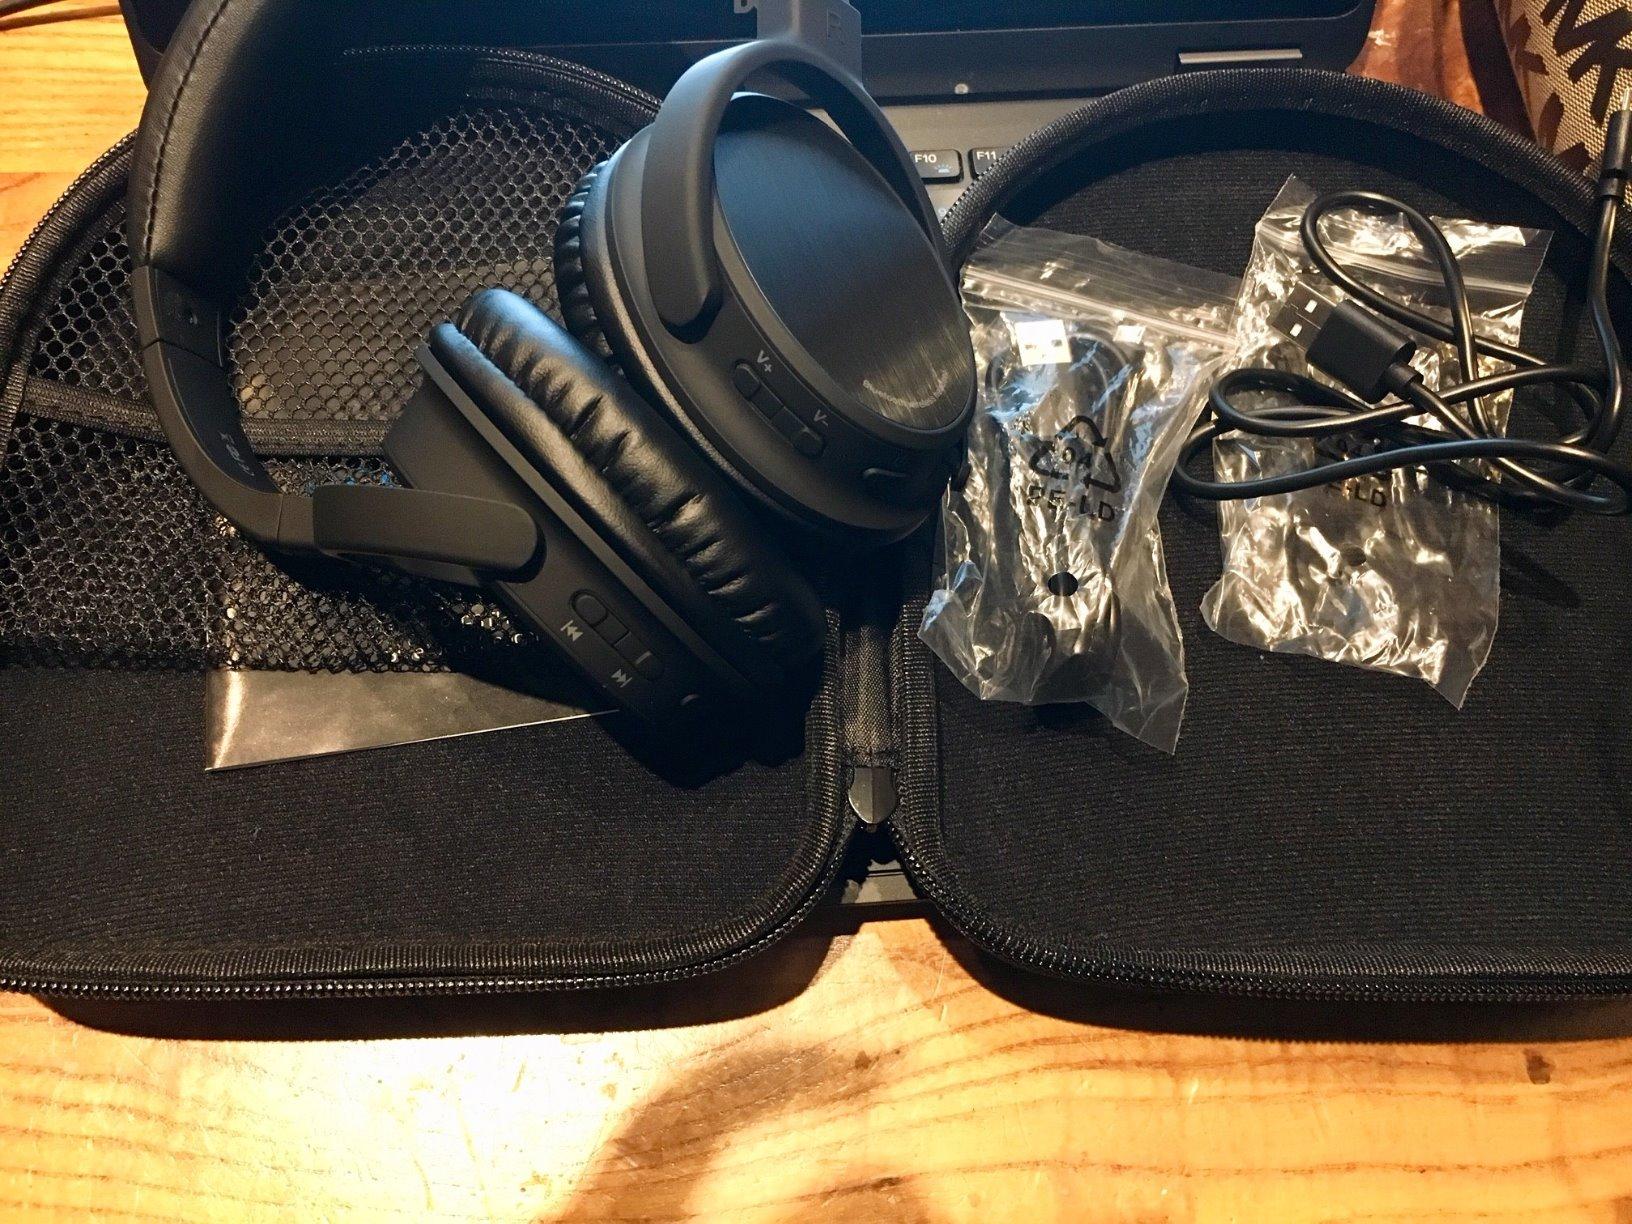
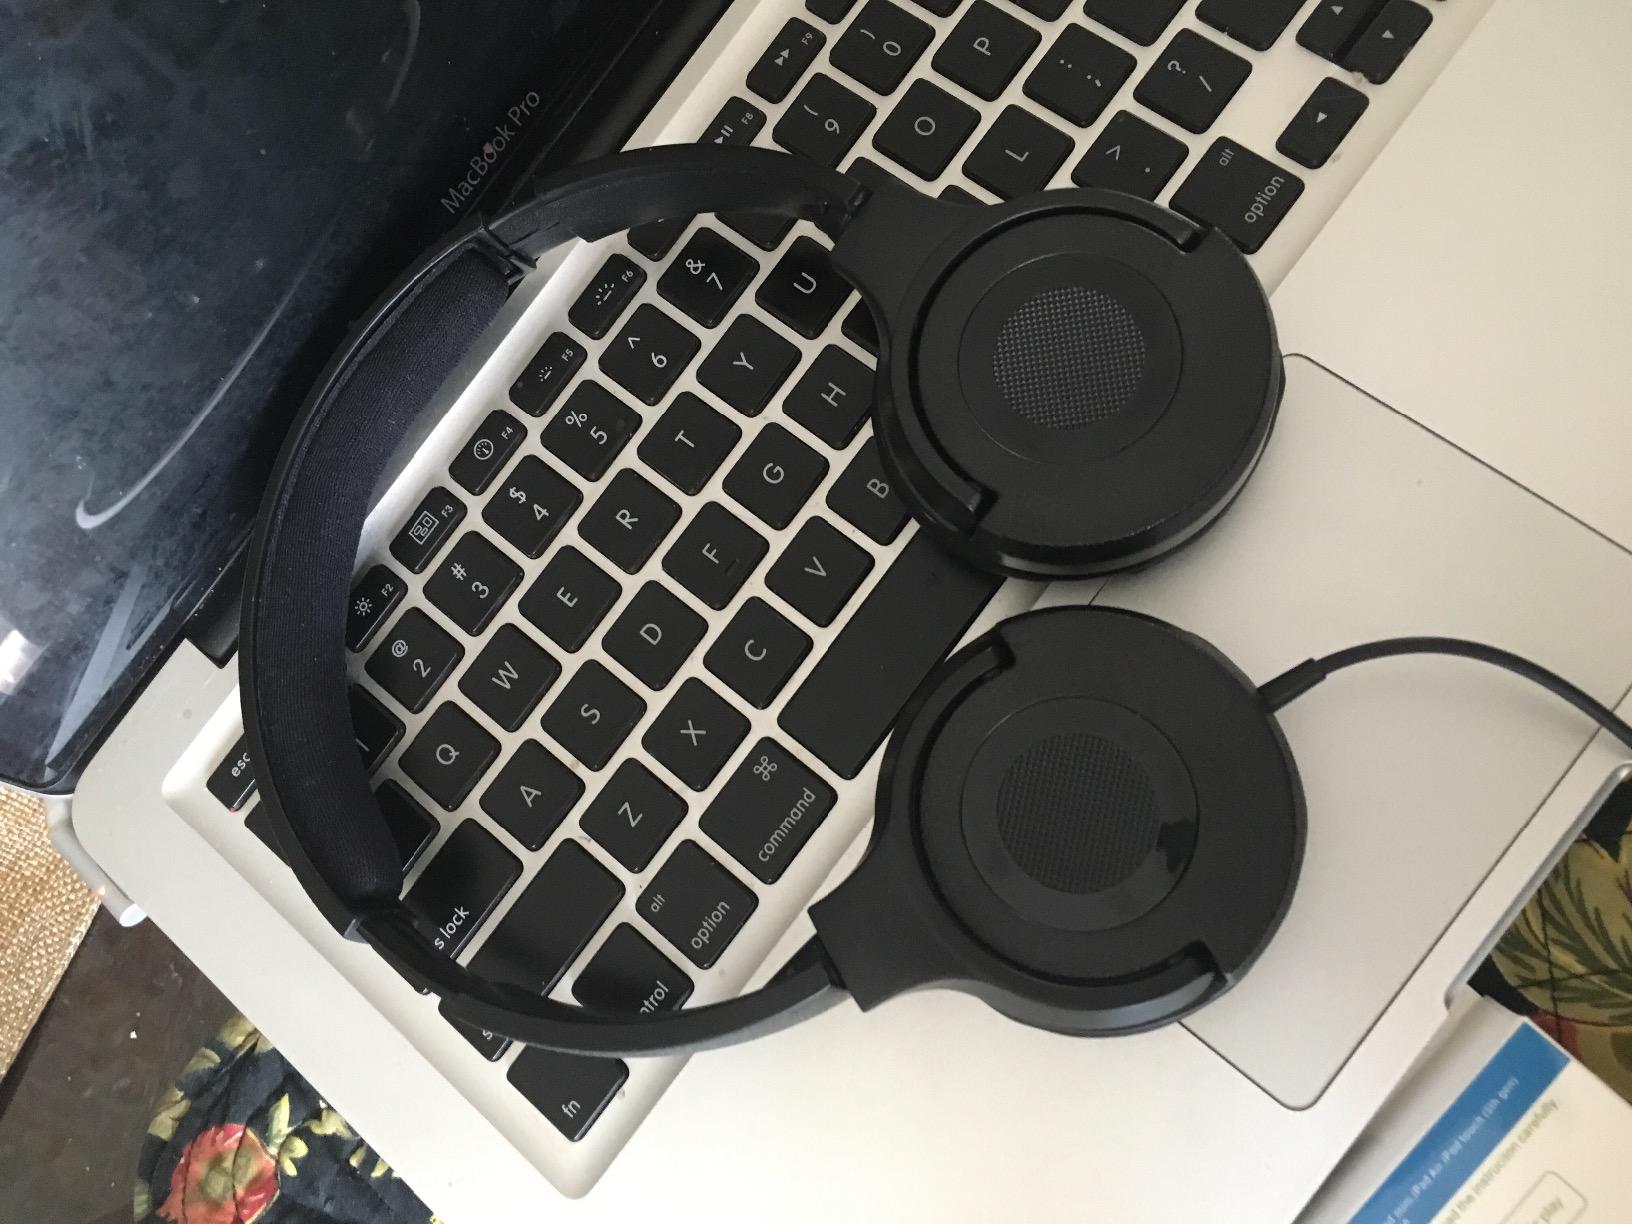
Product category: headphones
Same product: no